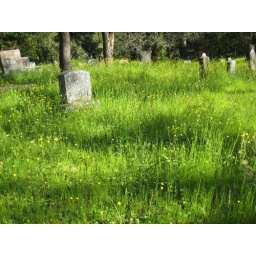
across the street from my friend's (beautiful) house in mendocino